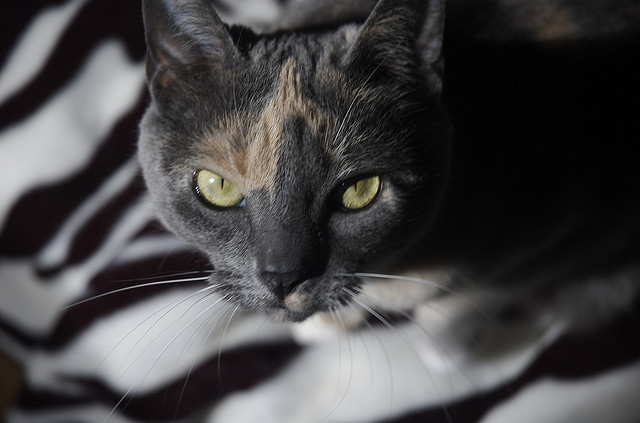
A black cat on a zebra print peers into the camera.
A cat laying on top of a zebra print blanket.
a cat that is posing for the camera
a close up of a cat on a zebra print surface
A close shot of a cat with yellow eyes.